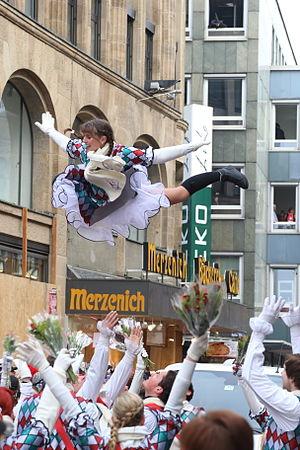
Une Tanzmariechen, Funkemariechen ou Regimentstochter est une figure traditionnelle des troupes de danseuses de carnaval en Allemagne, plus particulièrement en Rhénanie. Cette figure provient de la figure de la cantinière servant au sein des troupes du XVIIIᵉ siècle. L'équivalent masculin, plus rare, est le Tanzoffizier.